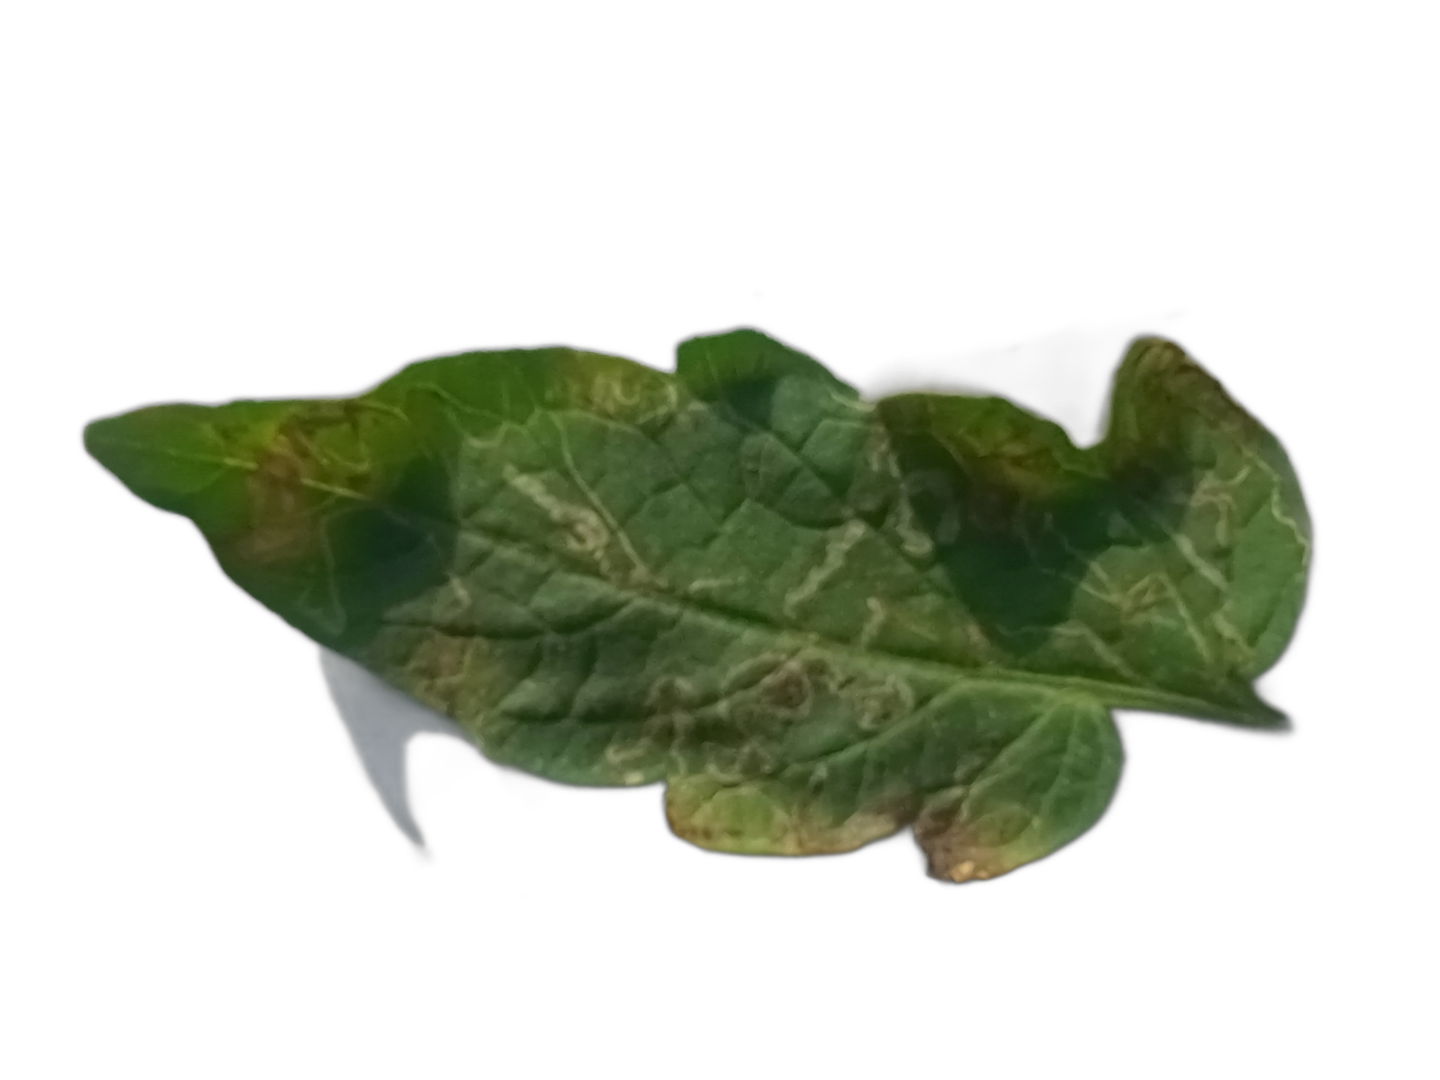
Crop: Tomato
Label: Spot